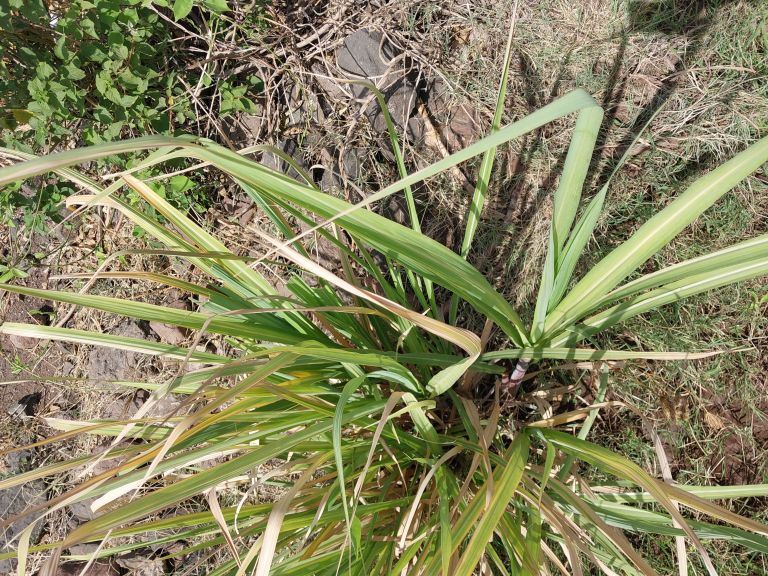
Label: Grassy shoot